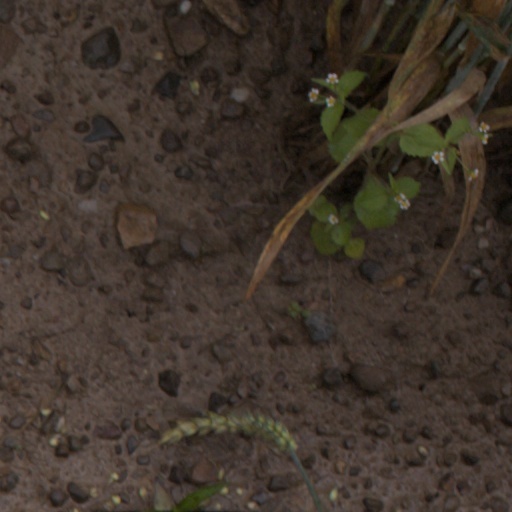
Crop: wheat